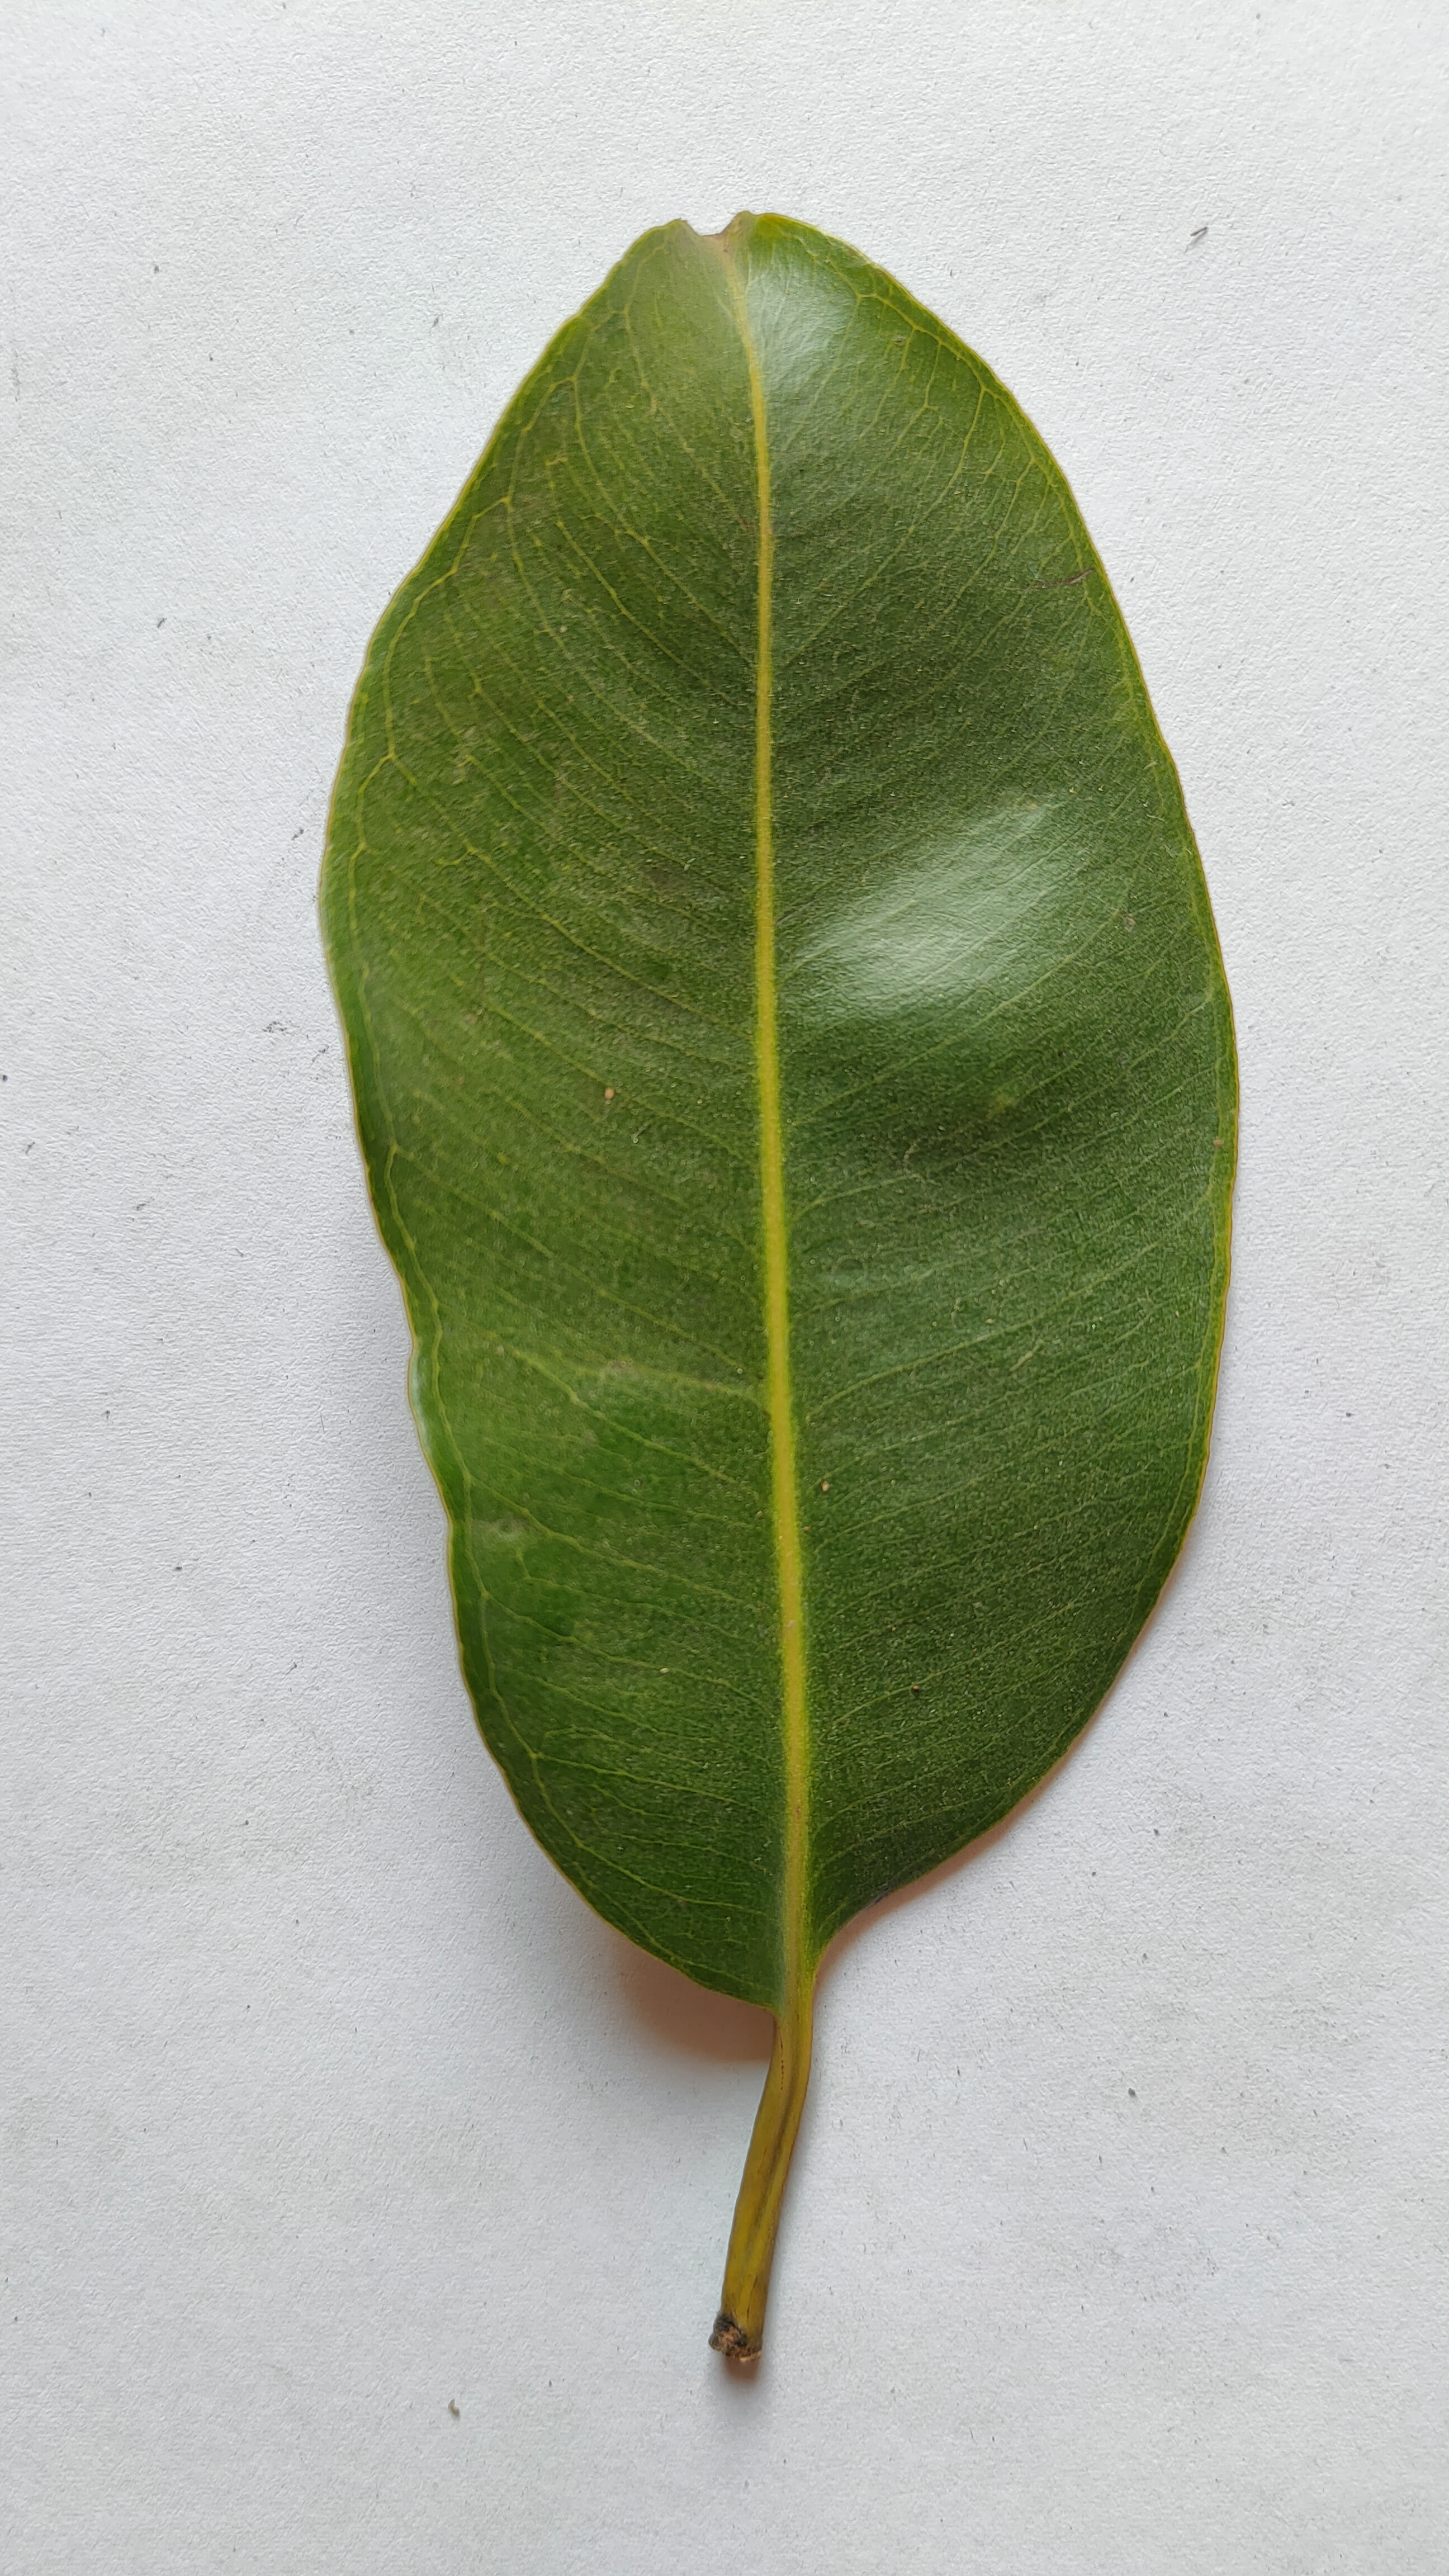
Leaf variety: Black plum